Cau Ferrat Museum

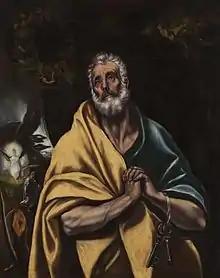
El Greco. The Tears of Saint Peter, c-1595-1614

Born into a bourgeois Catalan industrial family from Manlleu, Santiago Rusiñol i Prats (Barcelona, 1861 – Aranjuez, 1931) was asked by his paternal grandfather and godfather, Jaume Rusiñol, to continue the family tradition and become a cotton manufacturer. Instead, the young Rusiñol chose to enter the Catalan and Spanish art scene. A painter, narrator, collector, dramatist, amateur archaeologist, journalist and key figure of the Modernista movement, Santiago Rusiñol conceived of art as a priesthood and of the artist as the chosen one who, due to an ineluctable calling, is predestined to the sacrifice of living his ideal to the ultimate consequences.